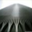
Label: skyscraper